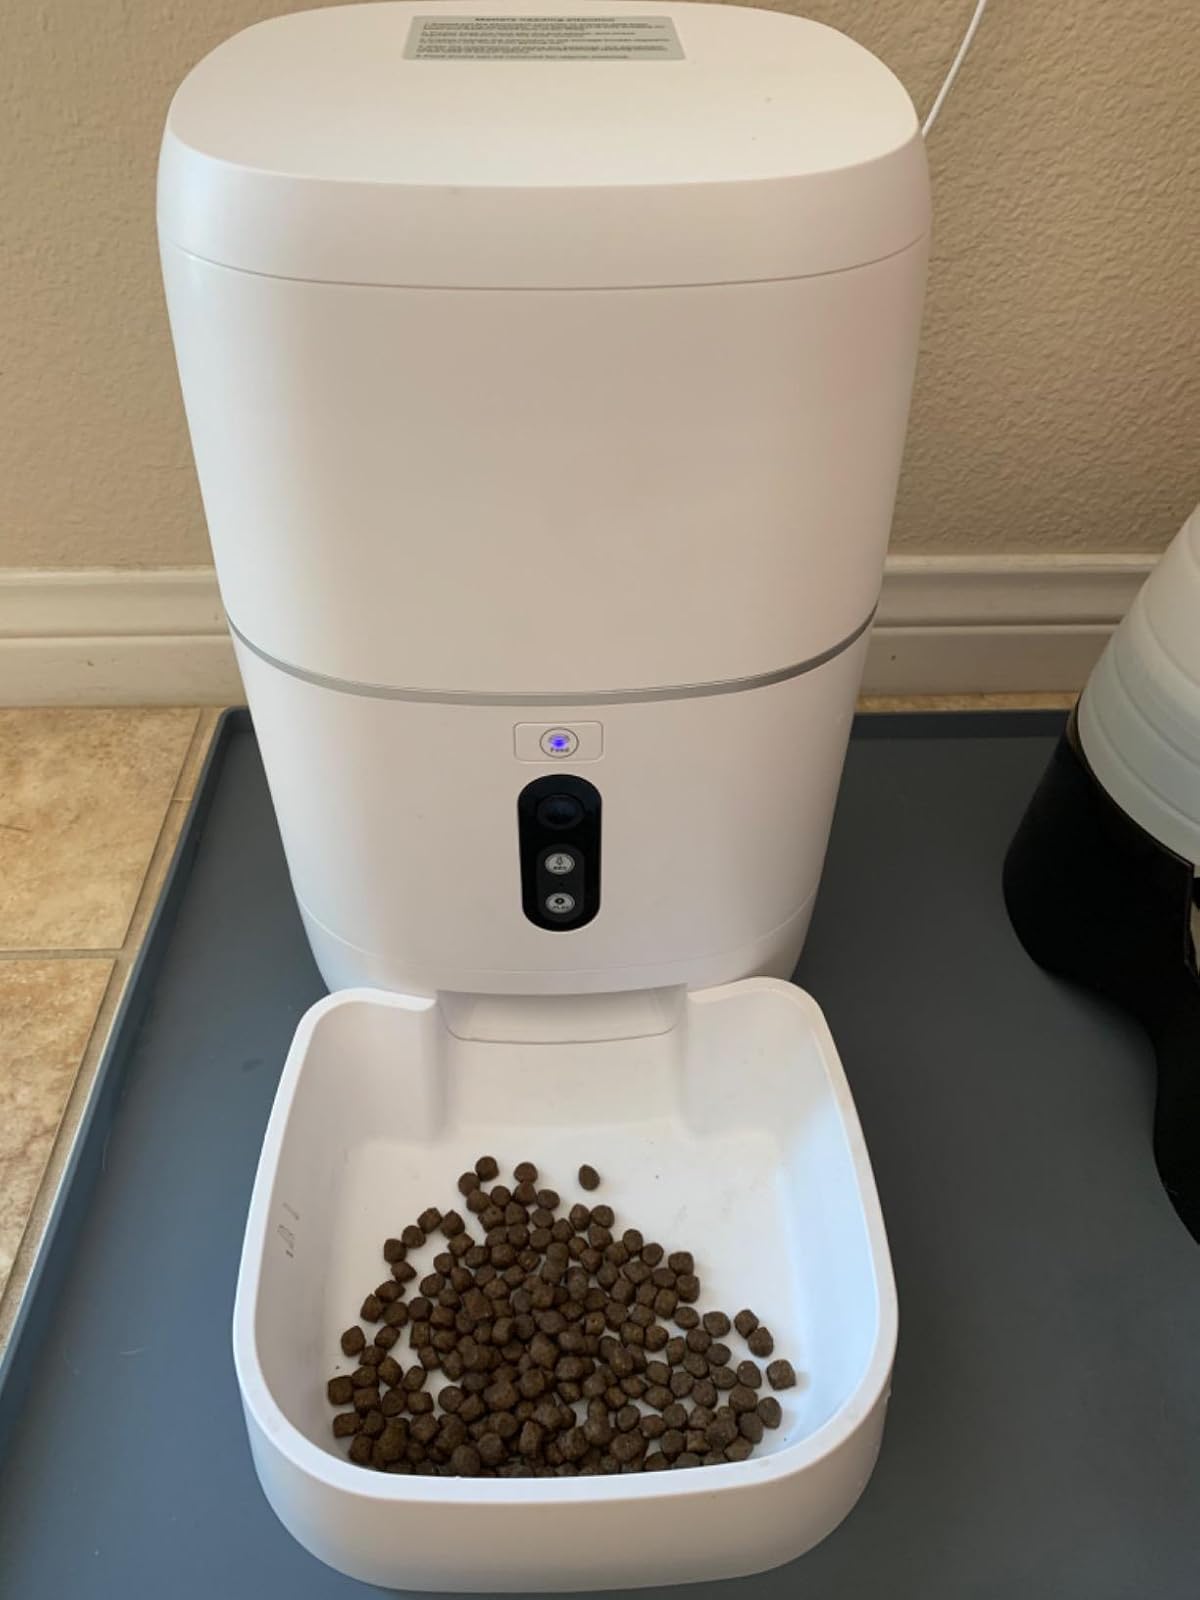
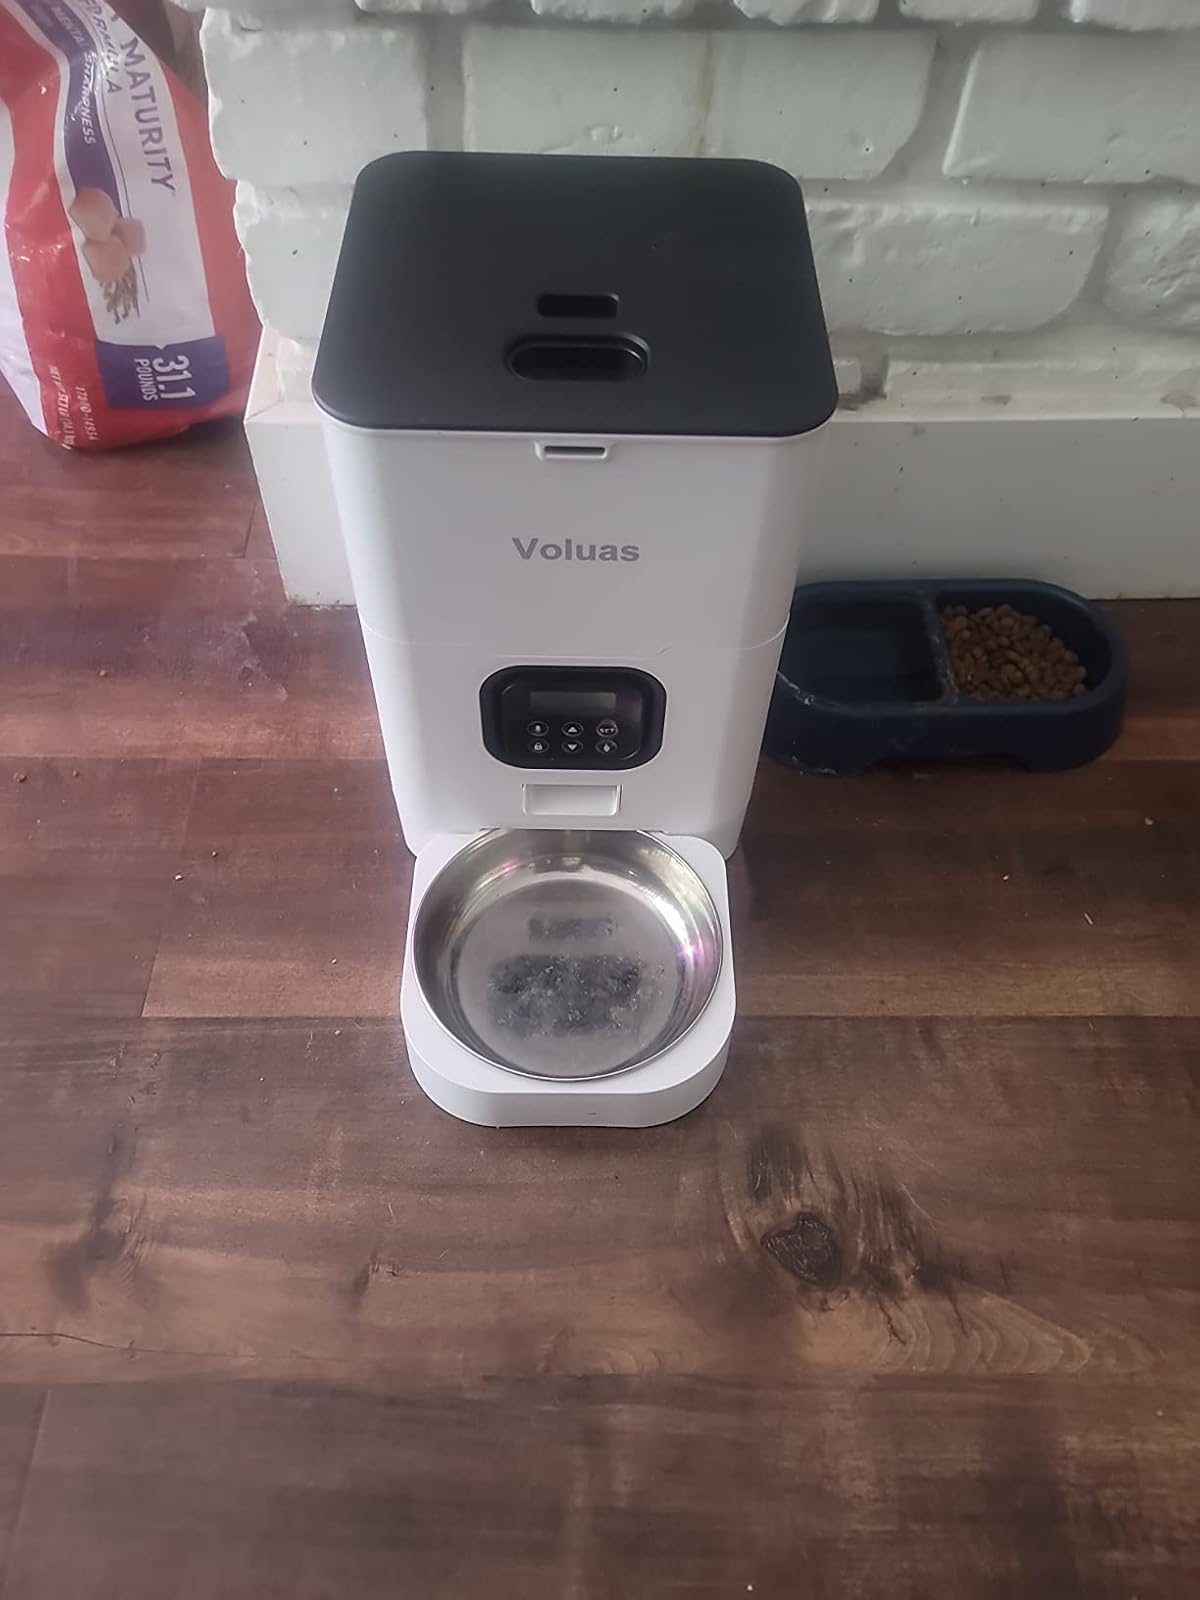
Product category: items_feeder
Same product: no